Bolduc Block

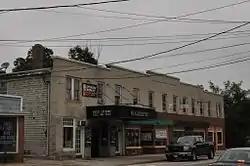

The Bolduc Block, also known as the Majestic Theater, is a historic commercial and theatrical building at 36 Main Street in Conway, New Hampshire. Built in 1923, it was the community's first theater. It is also a good local example of Art Deco architecture, a style uncommon in northern New Hampshire, fire damage to its interior. The building was listed on the National Register of Historic Places in 2016, and the New Hampshire State Register of Historic Places in 2015. It is presently owned by the Mountain Top Music Center.